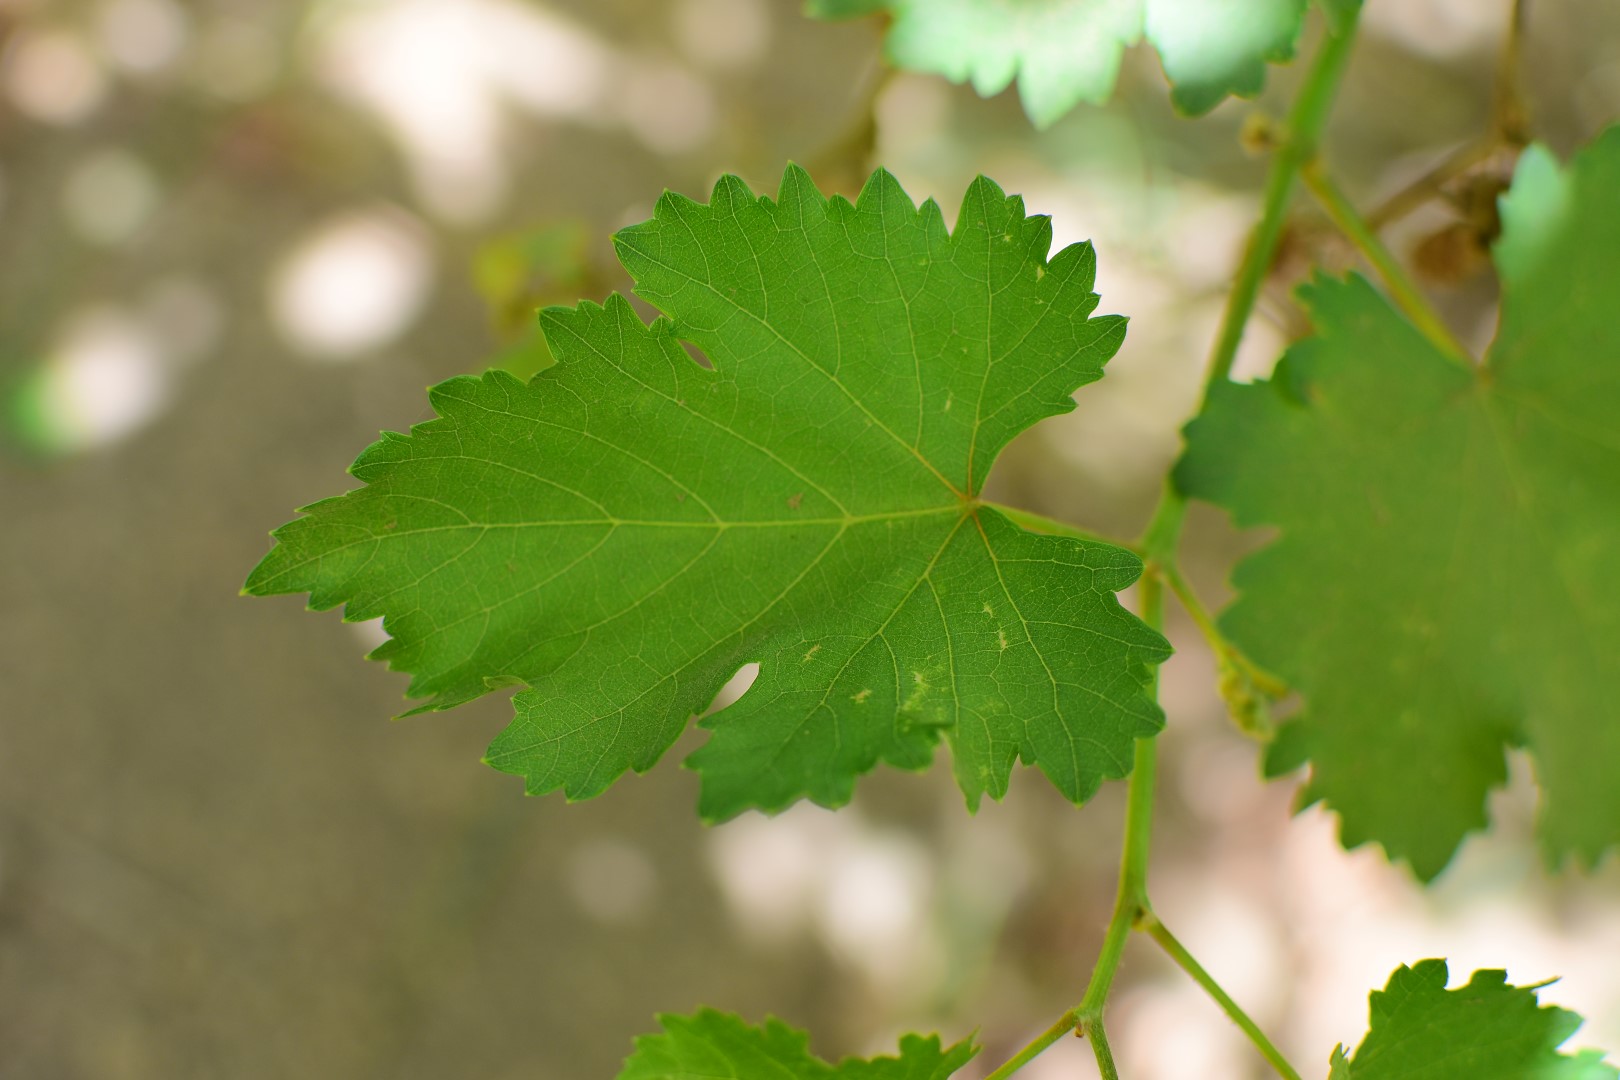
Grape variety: Kamali